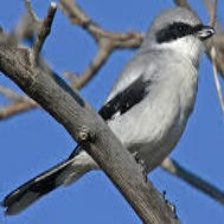
Species: LOGGERHEAD SHRIKE
Scientific name: LANIUS LUDOVICIANUS